Bengal

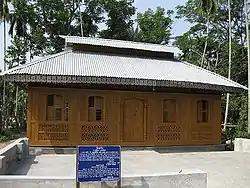
Bungalows originated from Bengali architecture

The flat Bengal Plain, which covers most of Bangladesh and West Bengal, is one of the most fertile areas on Earth, with lush vegetation and farmland dominating its landscape. Bengali villages are buried among groves of mango, jackfruit, betel nut and date palm. Rice, jute, mustard and sugarcane plantations are a common sight. Water bodies and wetlands provide a habitat for many aquatic plants in the Ganges-Brahmaputra delta. The northern part of the region features Himalayan foothills ("Dooars") with densely wooded Sal and other tropical evergreen trees. Above an elevation of 1,000 metres (3,300 ft), the forest becomes predominantly subtropical, with a predominance of temperate-forest trees such as oaks, conifers and rhododendrons. Sal woodland is also found across central Bangladesh, particularly in the Bhawal National Park. The Lawachara National Park is a rainforest in northeastern Bangladesh. The Chittagong Hill Tracts in southeastern Bangladesh is noted for its high degree of biodiversity.